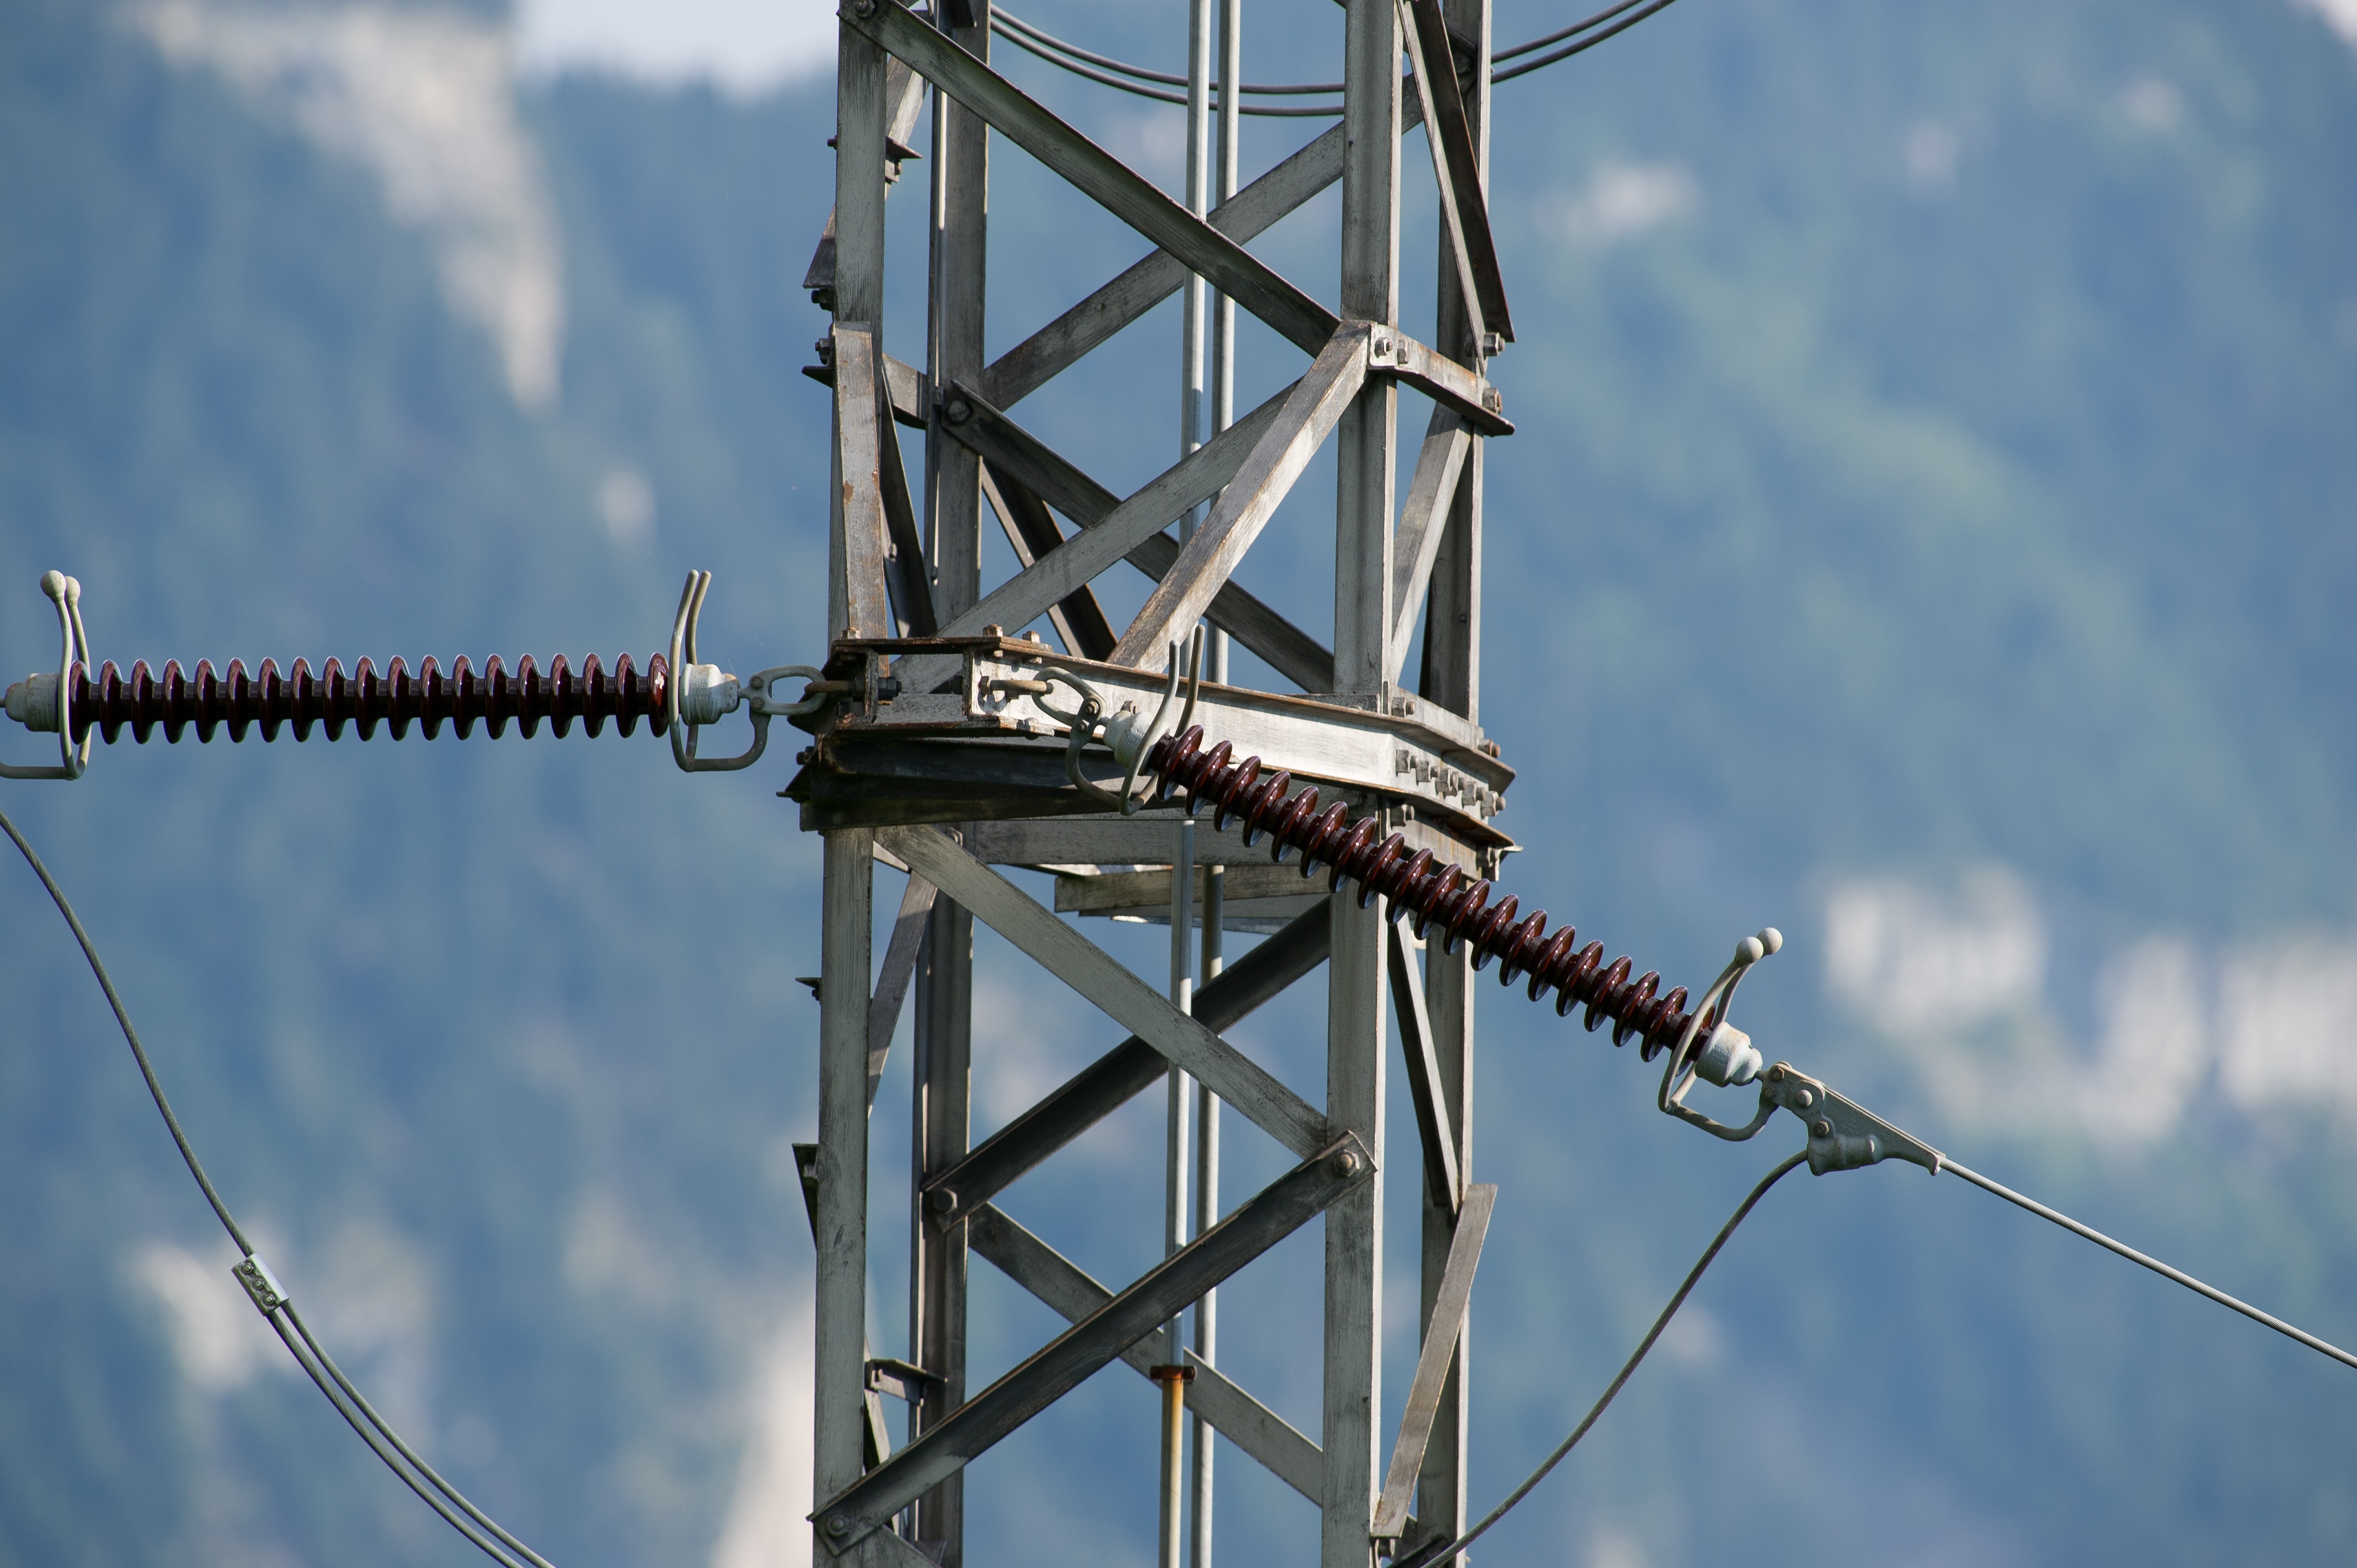
post, technology, glass, wind, cable, wire, line, tower, power line, mast, blue, electricity, high voltage, pylon, cables, electric, connection, network, transmission tower, insulator, electric cables, electrical supply, electronics accessory, overhead power line